Tom Hanks

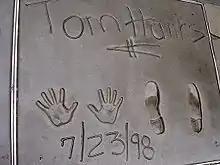
Hanks' cement prints in front of the Grauman's Chinese Theatre in Hollywood

On April 11, 2020, Hanks made his first television appearance since his COVID-19 diagnosis by hosting "Saturday Night Live". Hanks delivered an opening monolog via his house but did not appear in any of the sketches. This is the first episode of "SNL" to debut after the show's hiatus due to the COVID-19 pandemic; it features different sketches filmed remotely from the cast members' homes. This is also a first in "SNL" history, for the show to be made up entirely of prerecorded content before airing, and the second to not be filmed at Studio 8H.